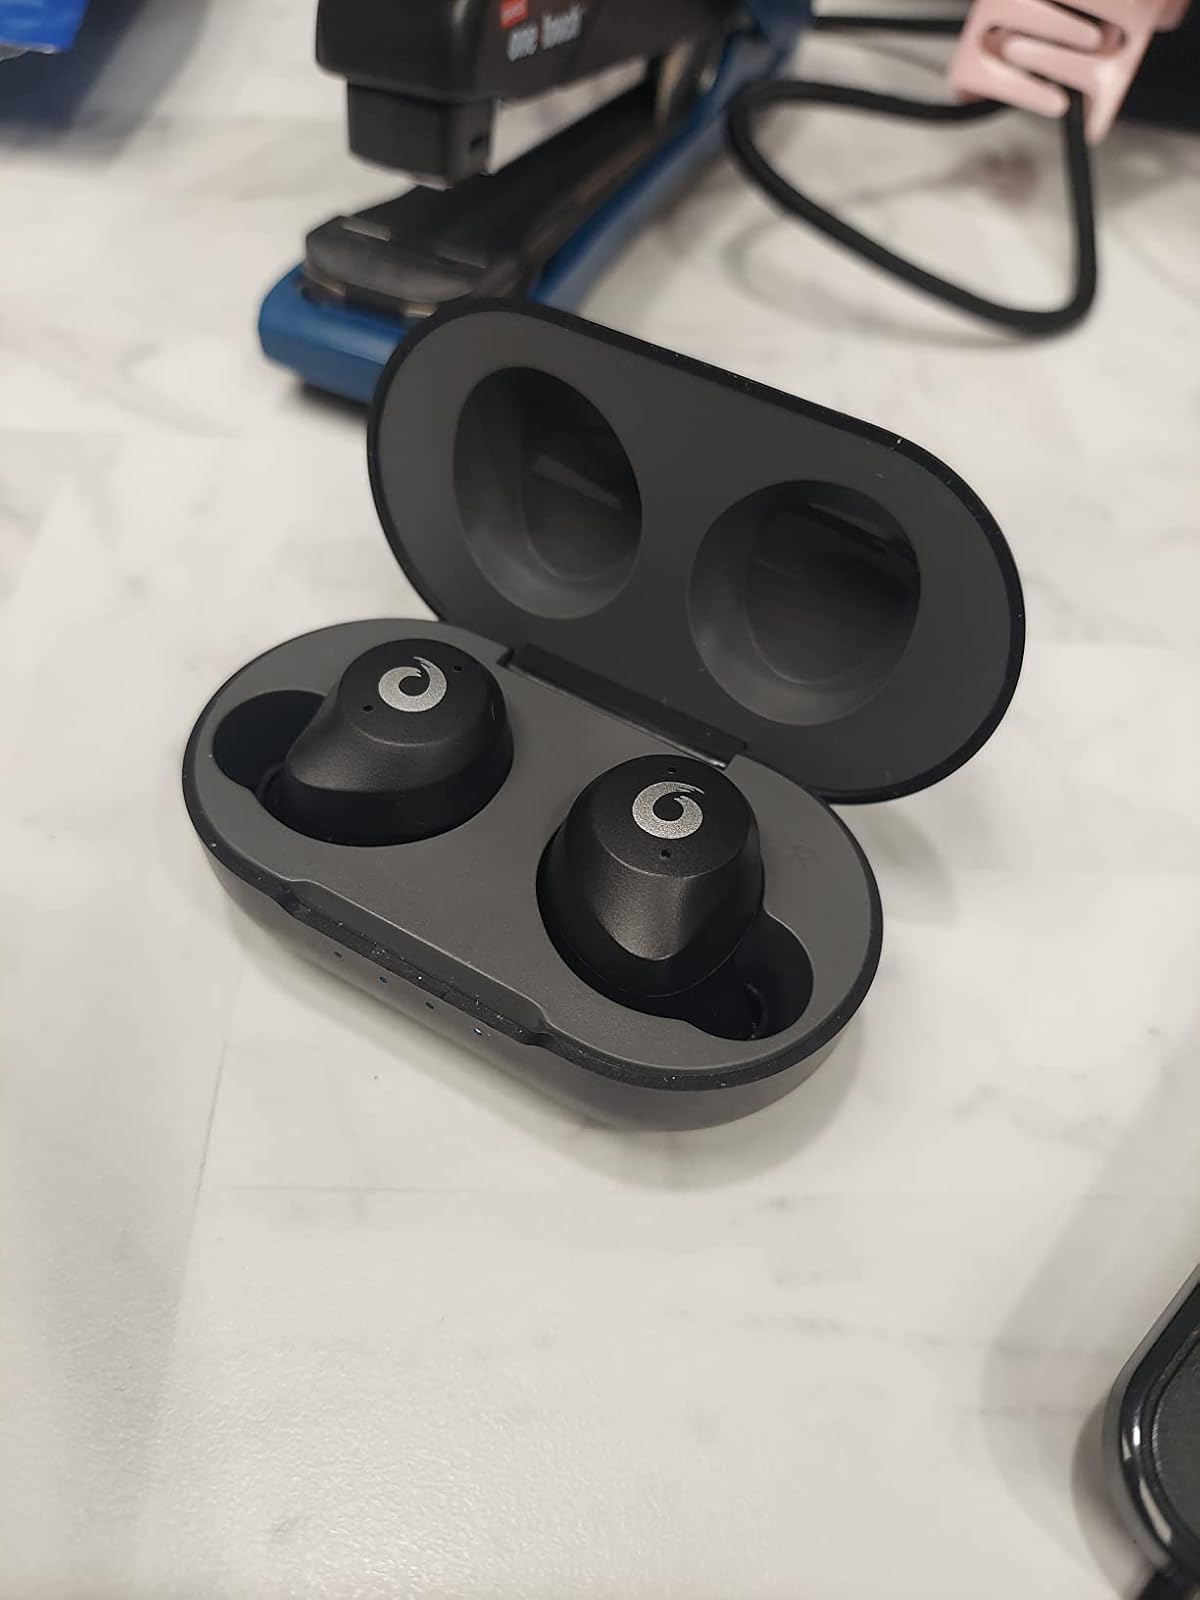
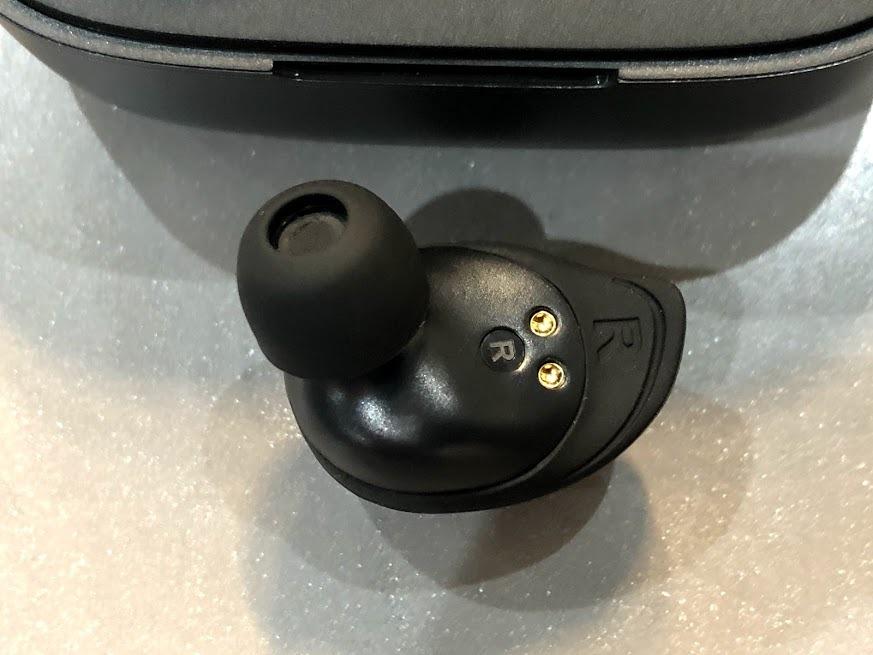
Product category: earbuds
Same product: no